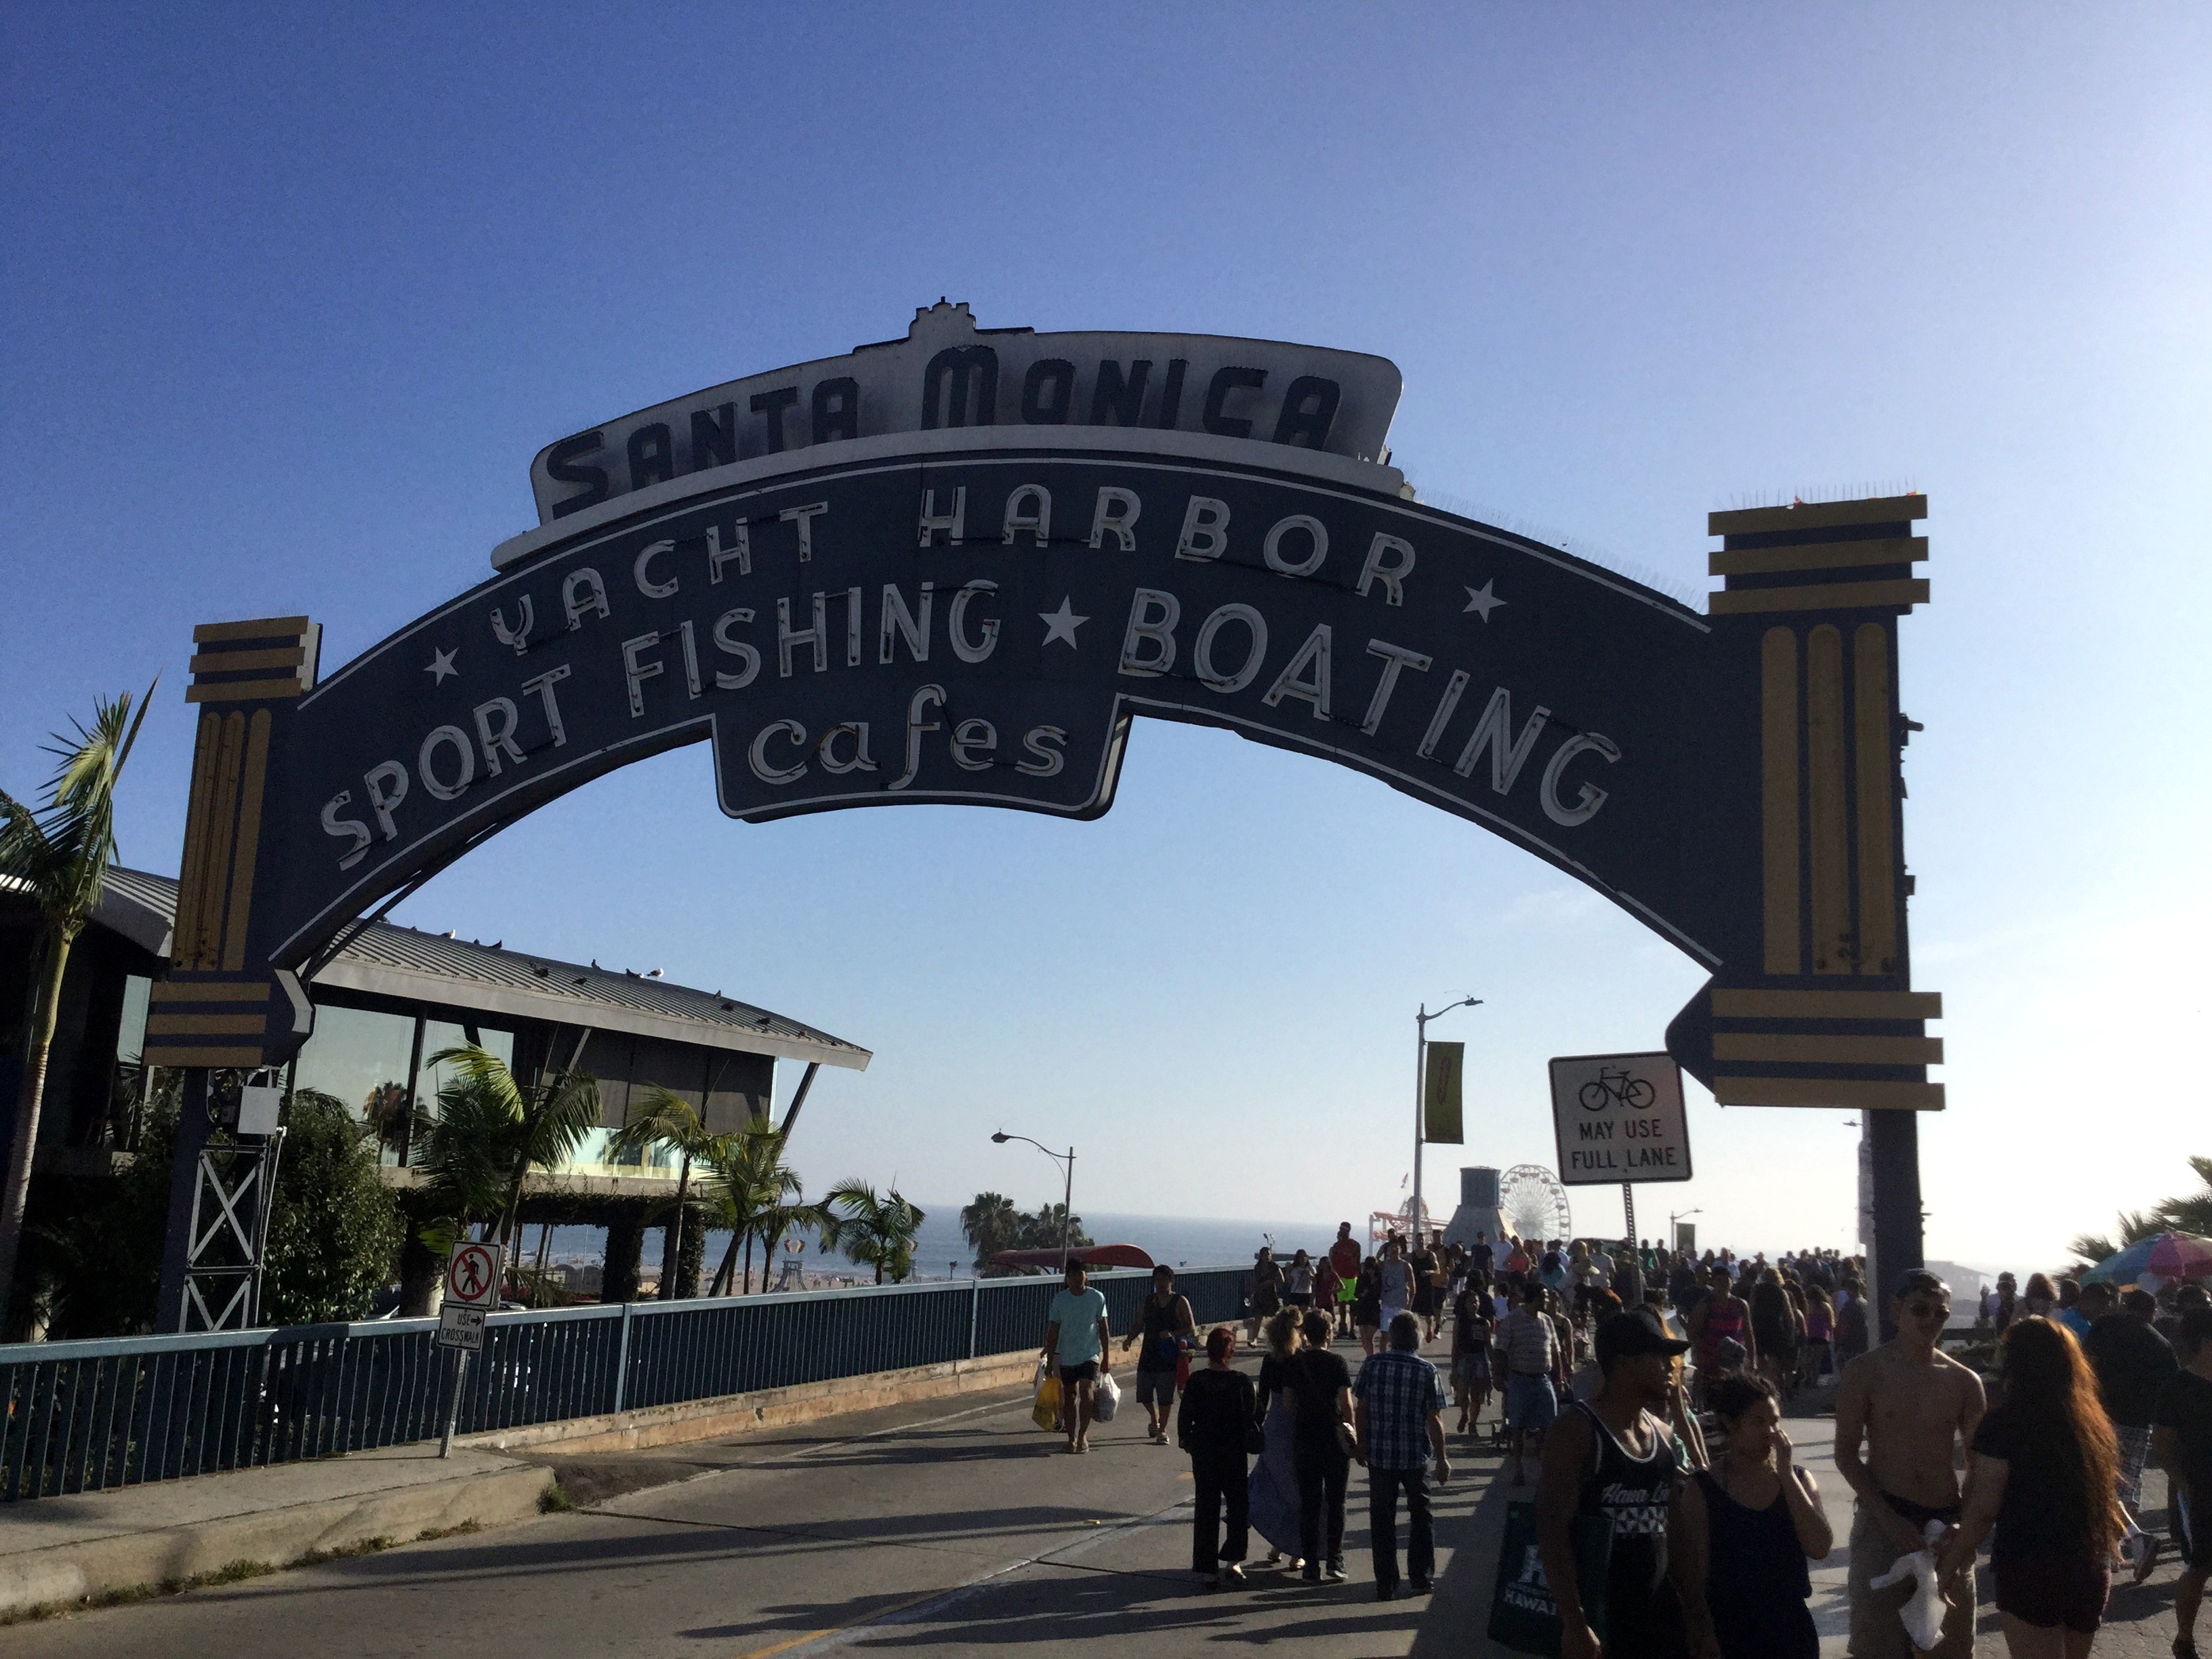
beach, walkway, sign, arch, landmark, santa monica, tours